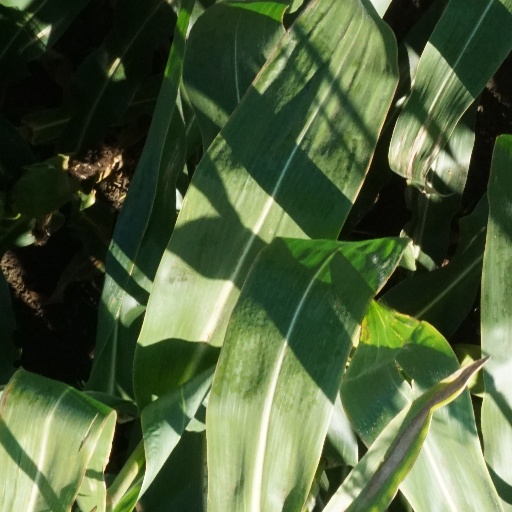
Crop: maize; corn